July Revolution

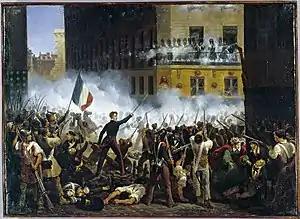
"Battle at the Rue de Rohan", by Hippolyte Lecomte

Marmont's plan was to have the "Garde Royale" and available line units of the city garrison guard the vital thoroughfares and bridges of the city, as well as protect important buildings such as the Palais Royal, Palais de Justice, and the Hôtel de Ville. This plan was both ill-considered and wildly ambitious; not only were there not enough troops, but there were also nowhere near enough provisions. The "Garde Royale" was mostly loyal for the moment, but the attached line units were wavering: a small but growing number of troops were deserting; some merely slipping away, others leaving, not caring who saw them.